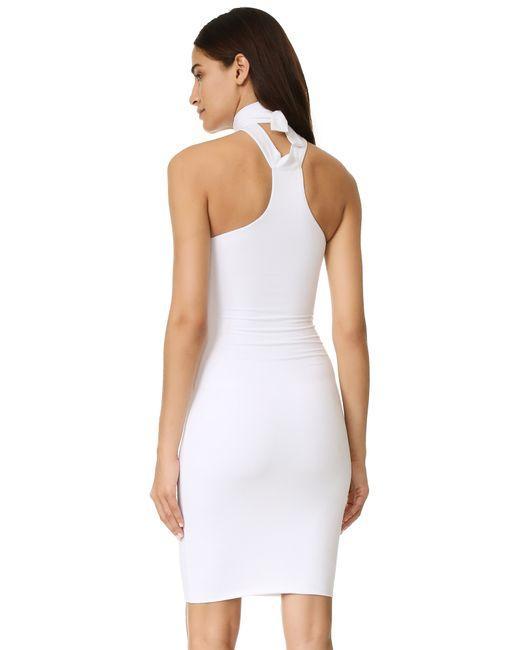
weißes figurbetontes ärmelloses Kleid mit Halsband